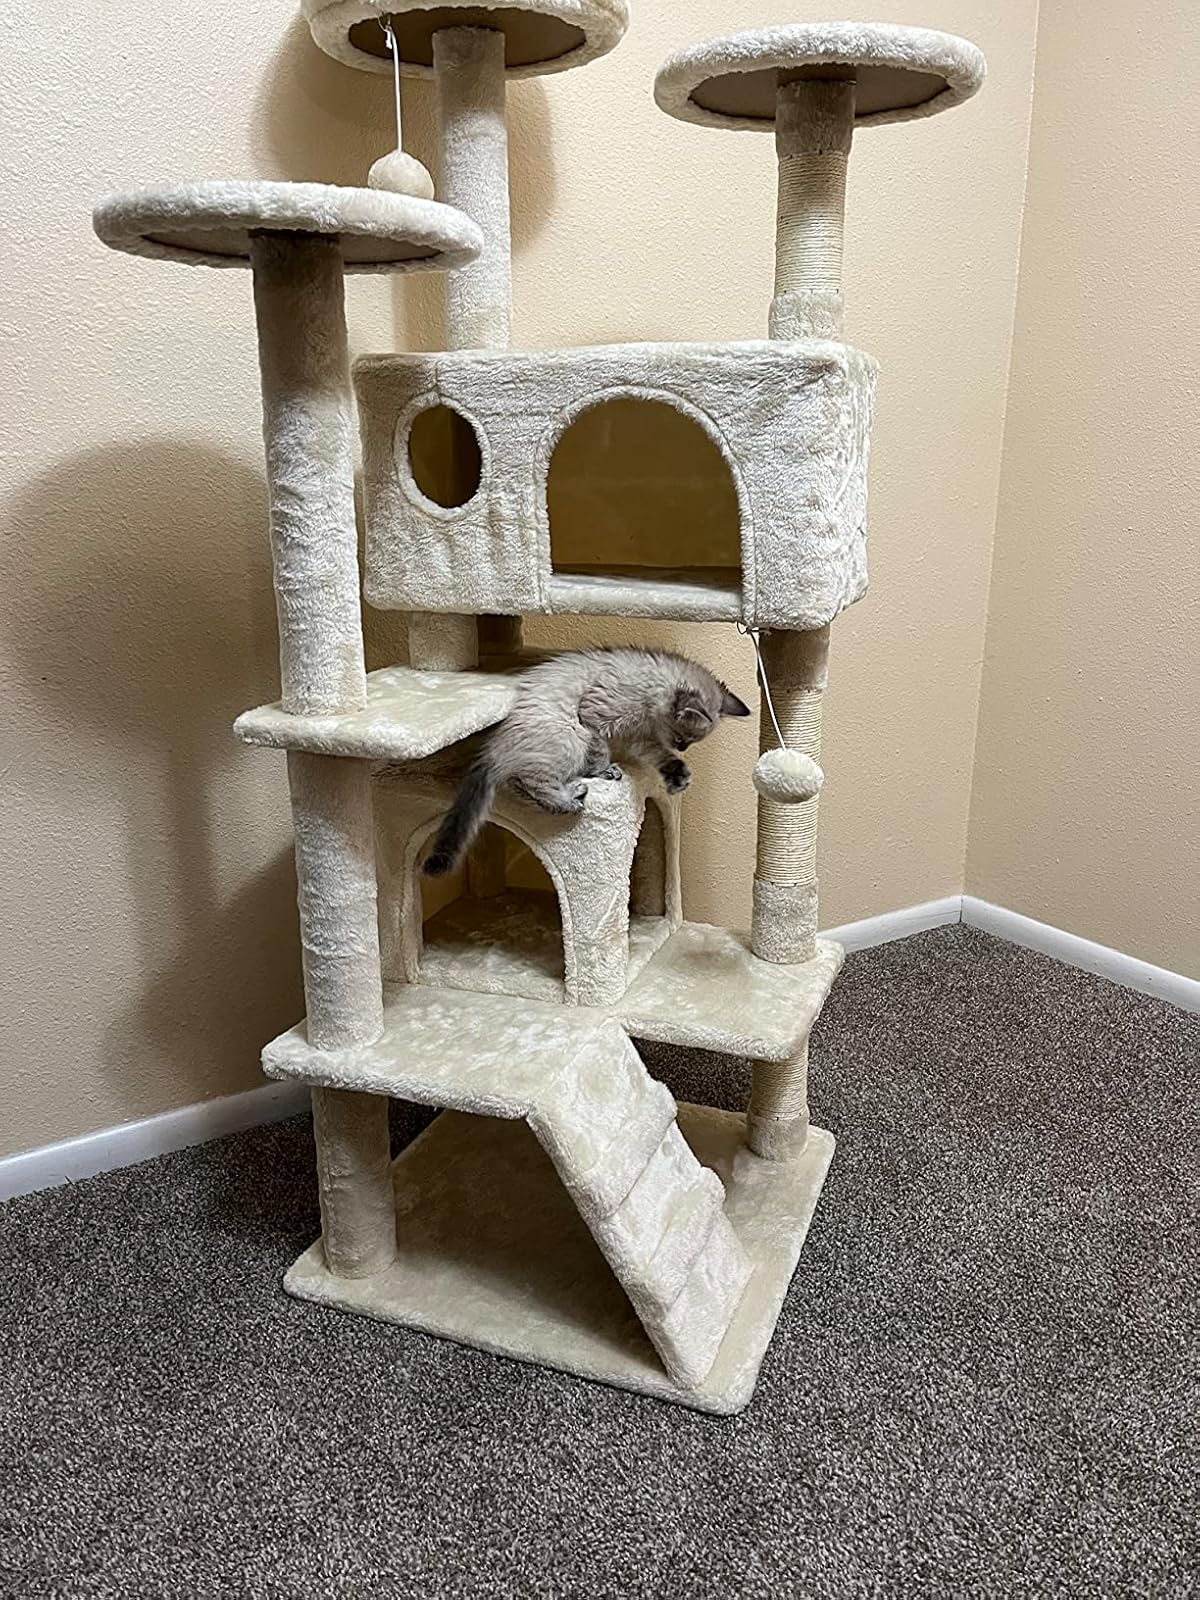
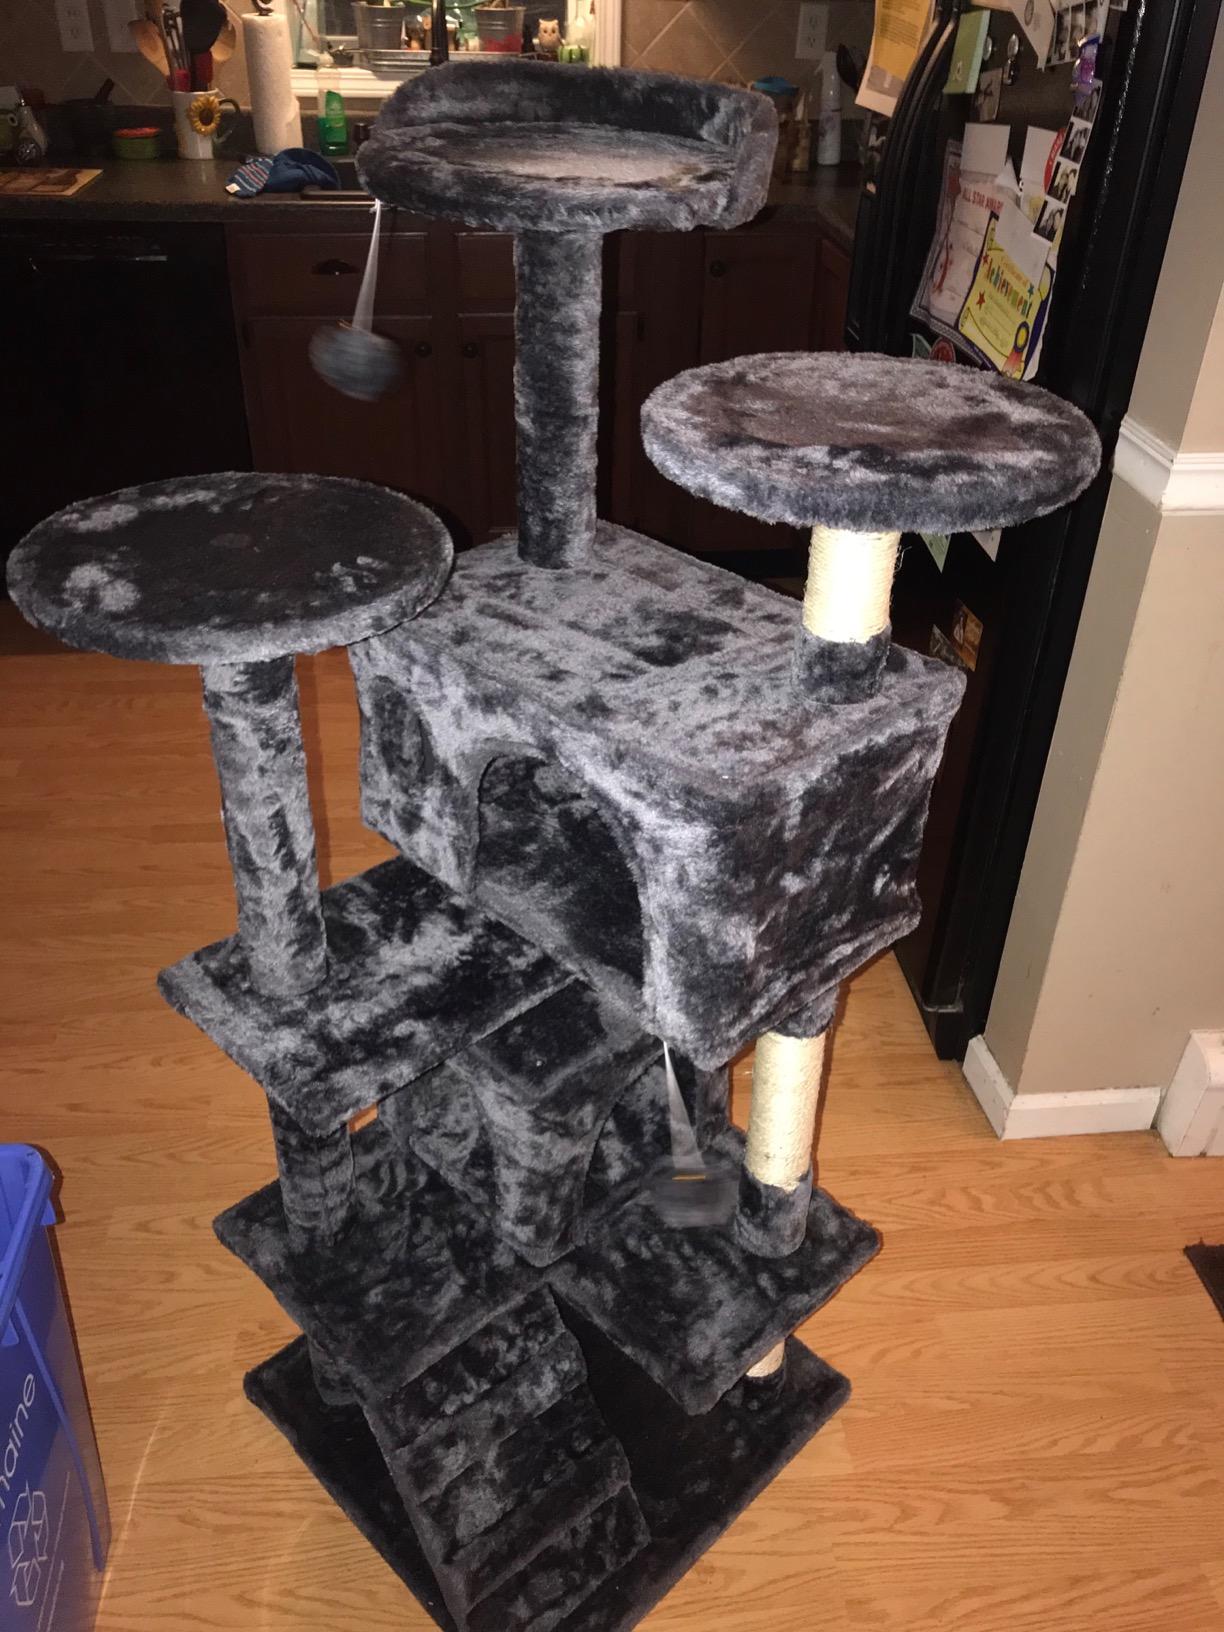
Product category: items_cat tree
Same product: no